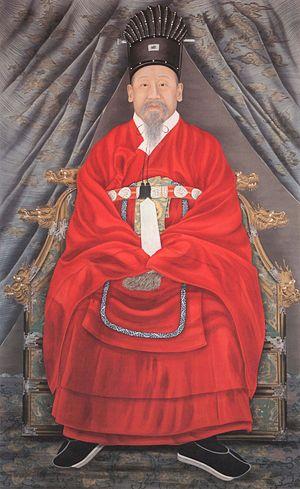
Le musée d'histoire de Séoul est un musée présentant l'histoire de Séoul depuis la période Joseon. Il dépend de la municipalité de Séoul et a été ouvert le 21 mai 2002. Le musée comporte des expositions permanentes et accueille aussi des expositions temporaires. Il abrite également une bibliothèque et une section pour enfants. Il participe à des programmes d'éducation et des programmes culturels. Le musée se situe à côté du palais de Gyeonghuigung, dans le centre de Séoul.